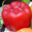
Label: sweet_pepper